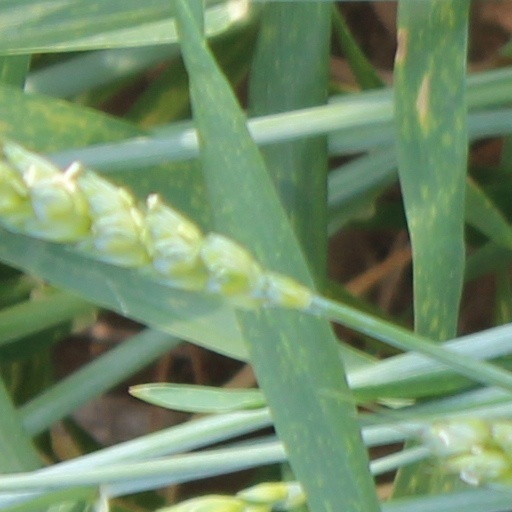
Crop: wheat